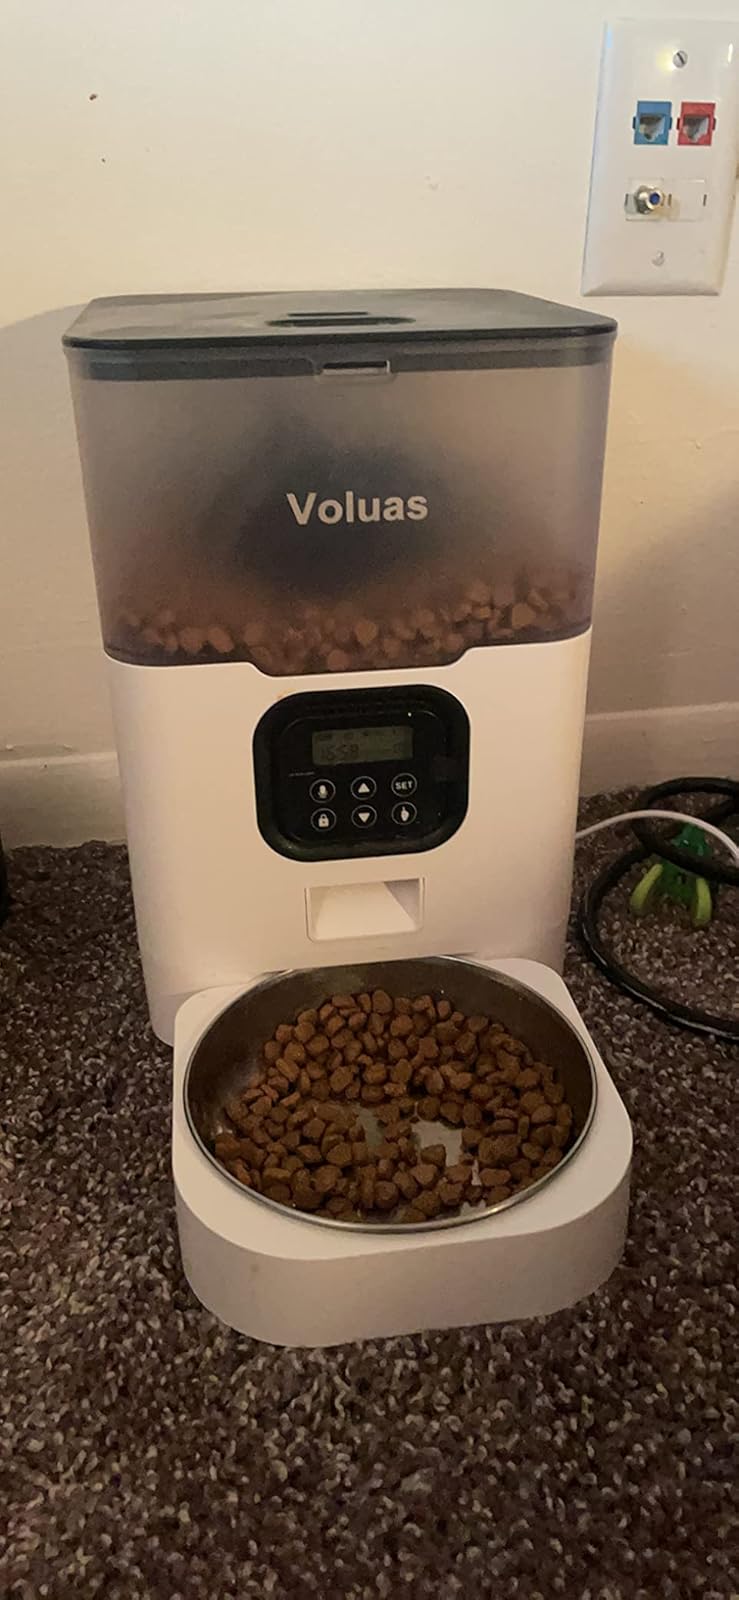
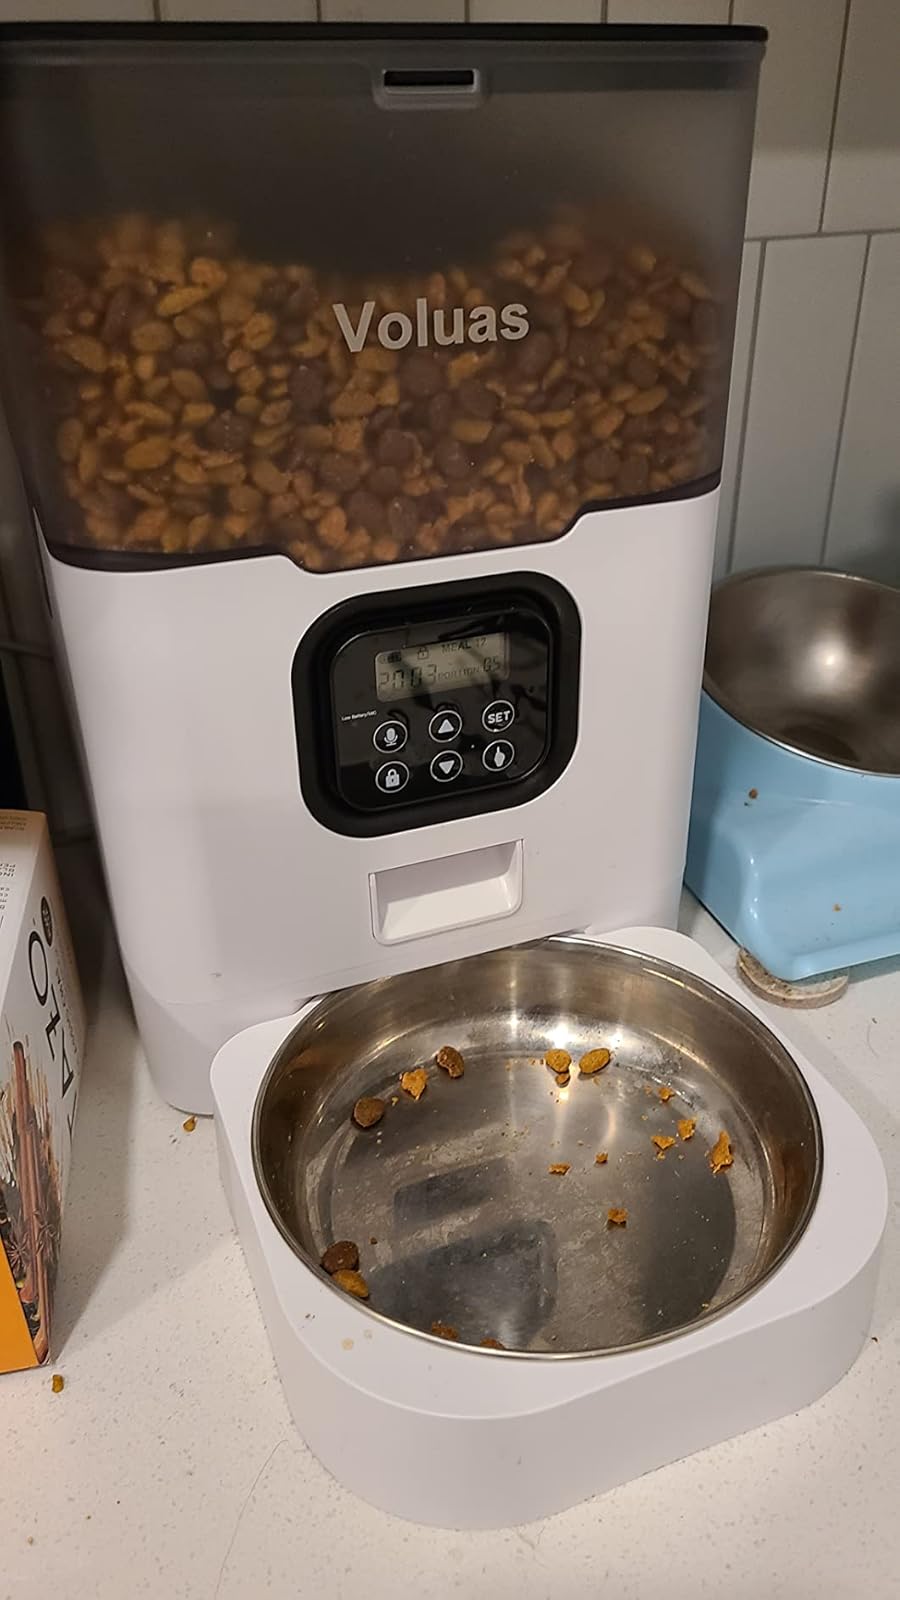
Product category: items_feeder
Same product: yes